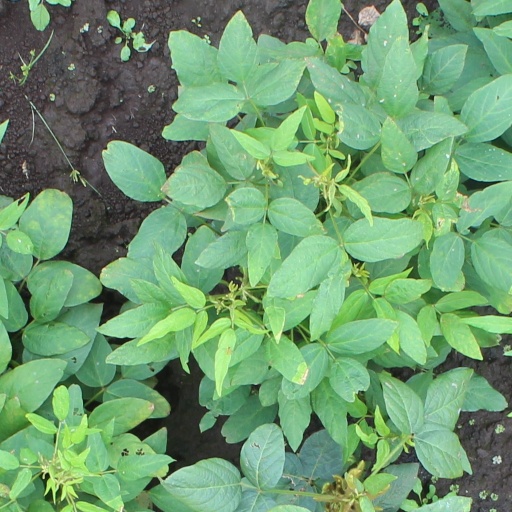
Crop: soybean